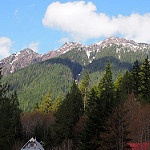
Label: mountain